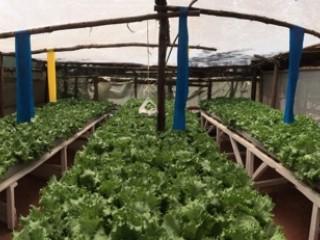
Eneo la ndani lililotengenezwa kwa ustadi katika safu zilizonyooka,zenye mimea iliyoota na kuchipua kwa rangi ya kijani kibichi, kuashiria ni eneo litumikalo kwa ajili ya kilimo cha haidroponi ya sayansi bila kutumia udongo.